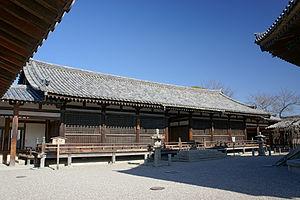
Cette liste présente les éléments architecturaux du Japon datant de l'époque de Kamakura désignés biens culturels importants.